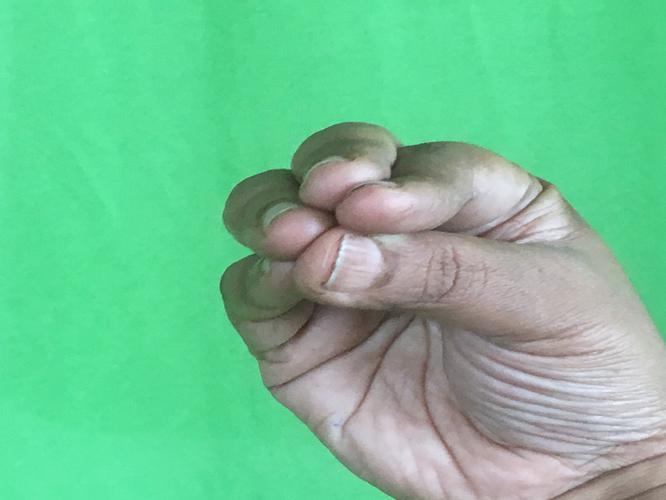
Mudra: Mukulam
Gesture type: single_hand